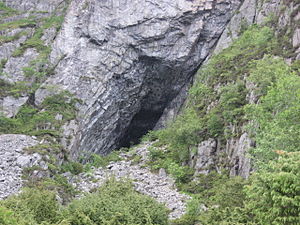
Valderøya / Historie
Skjonghelleren
Valderøy eller Valderøya er en ø i Giske kommune på Sunnmøre. Den omtales nu som Valderøya af Kartverket. Øen er kommunens mest folkerige med 4.254 indbyggere pr. 1. maj 2020. Kommunecenteret for Giske ligger i Valderhaugstrand på sydenden af øen.